The Mind of Mr. J. G. Reeder

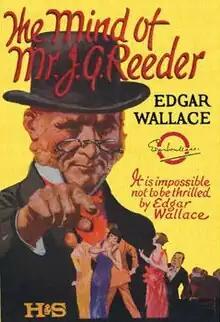
First edition (publ. Hodder & Stoughton)

The Mind of Mr. J. G. Reeder is a collection of short stories by the English crime writer Edgar Wallace, published in 1925.